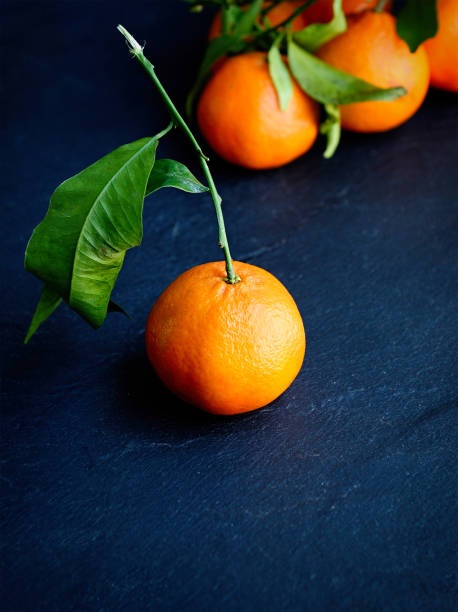
Label: mandarine